Alma Ostra-Oinas

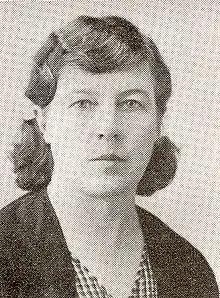

Alma Rosalie Ostra-Oinas (born Alma Ostra, also known as Alma Anvelt-Ostra; 4 or 16 September 1886 – 2 November 1960) was an Estonian journalist, writer and politician.